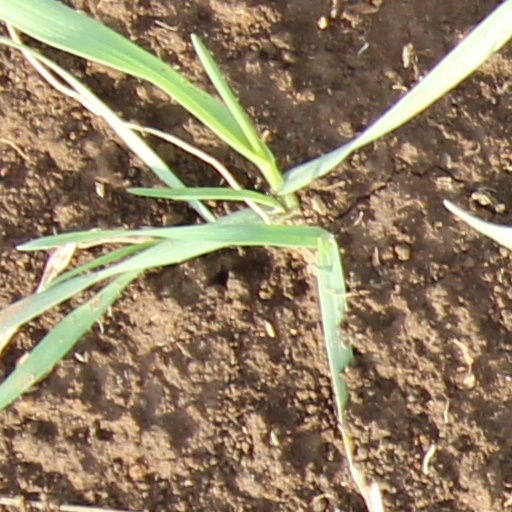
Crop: wheat